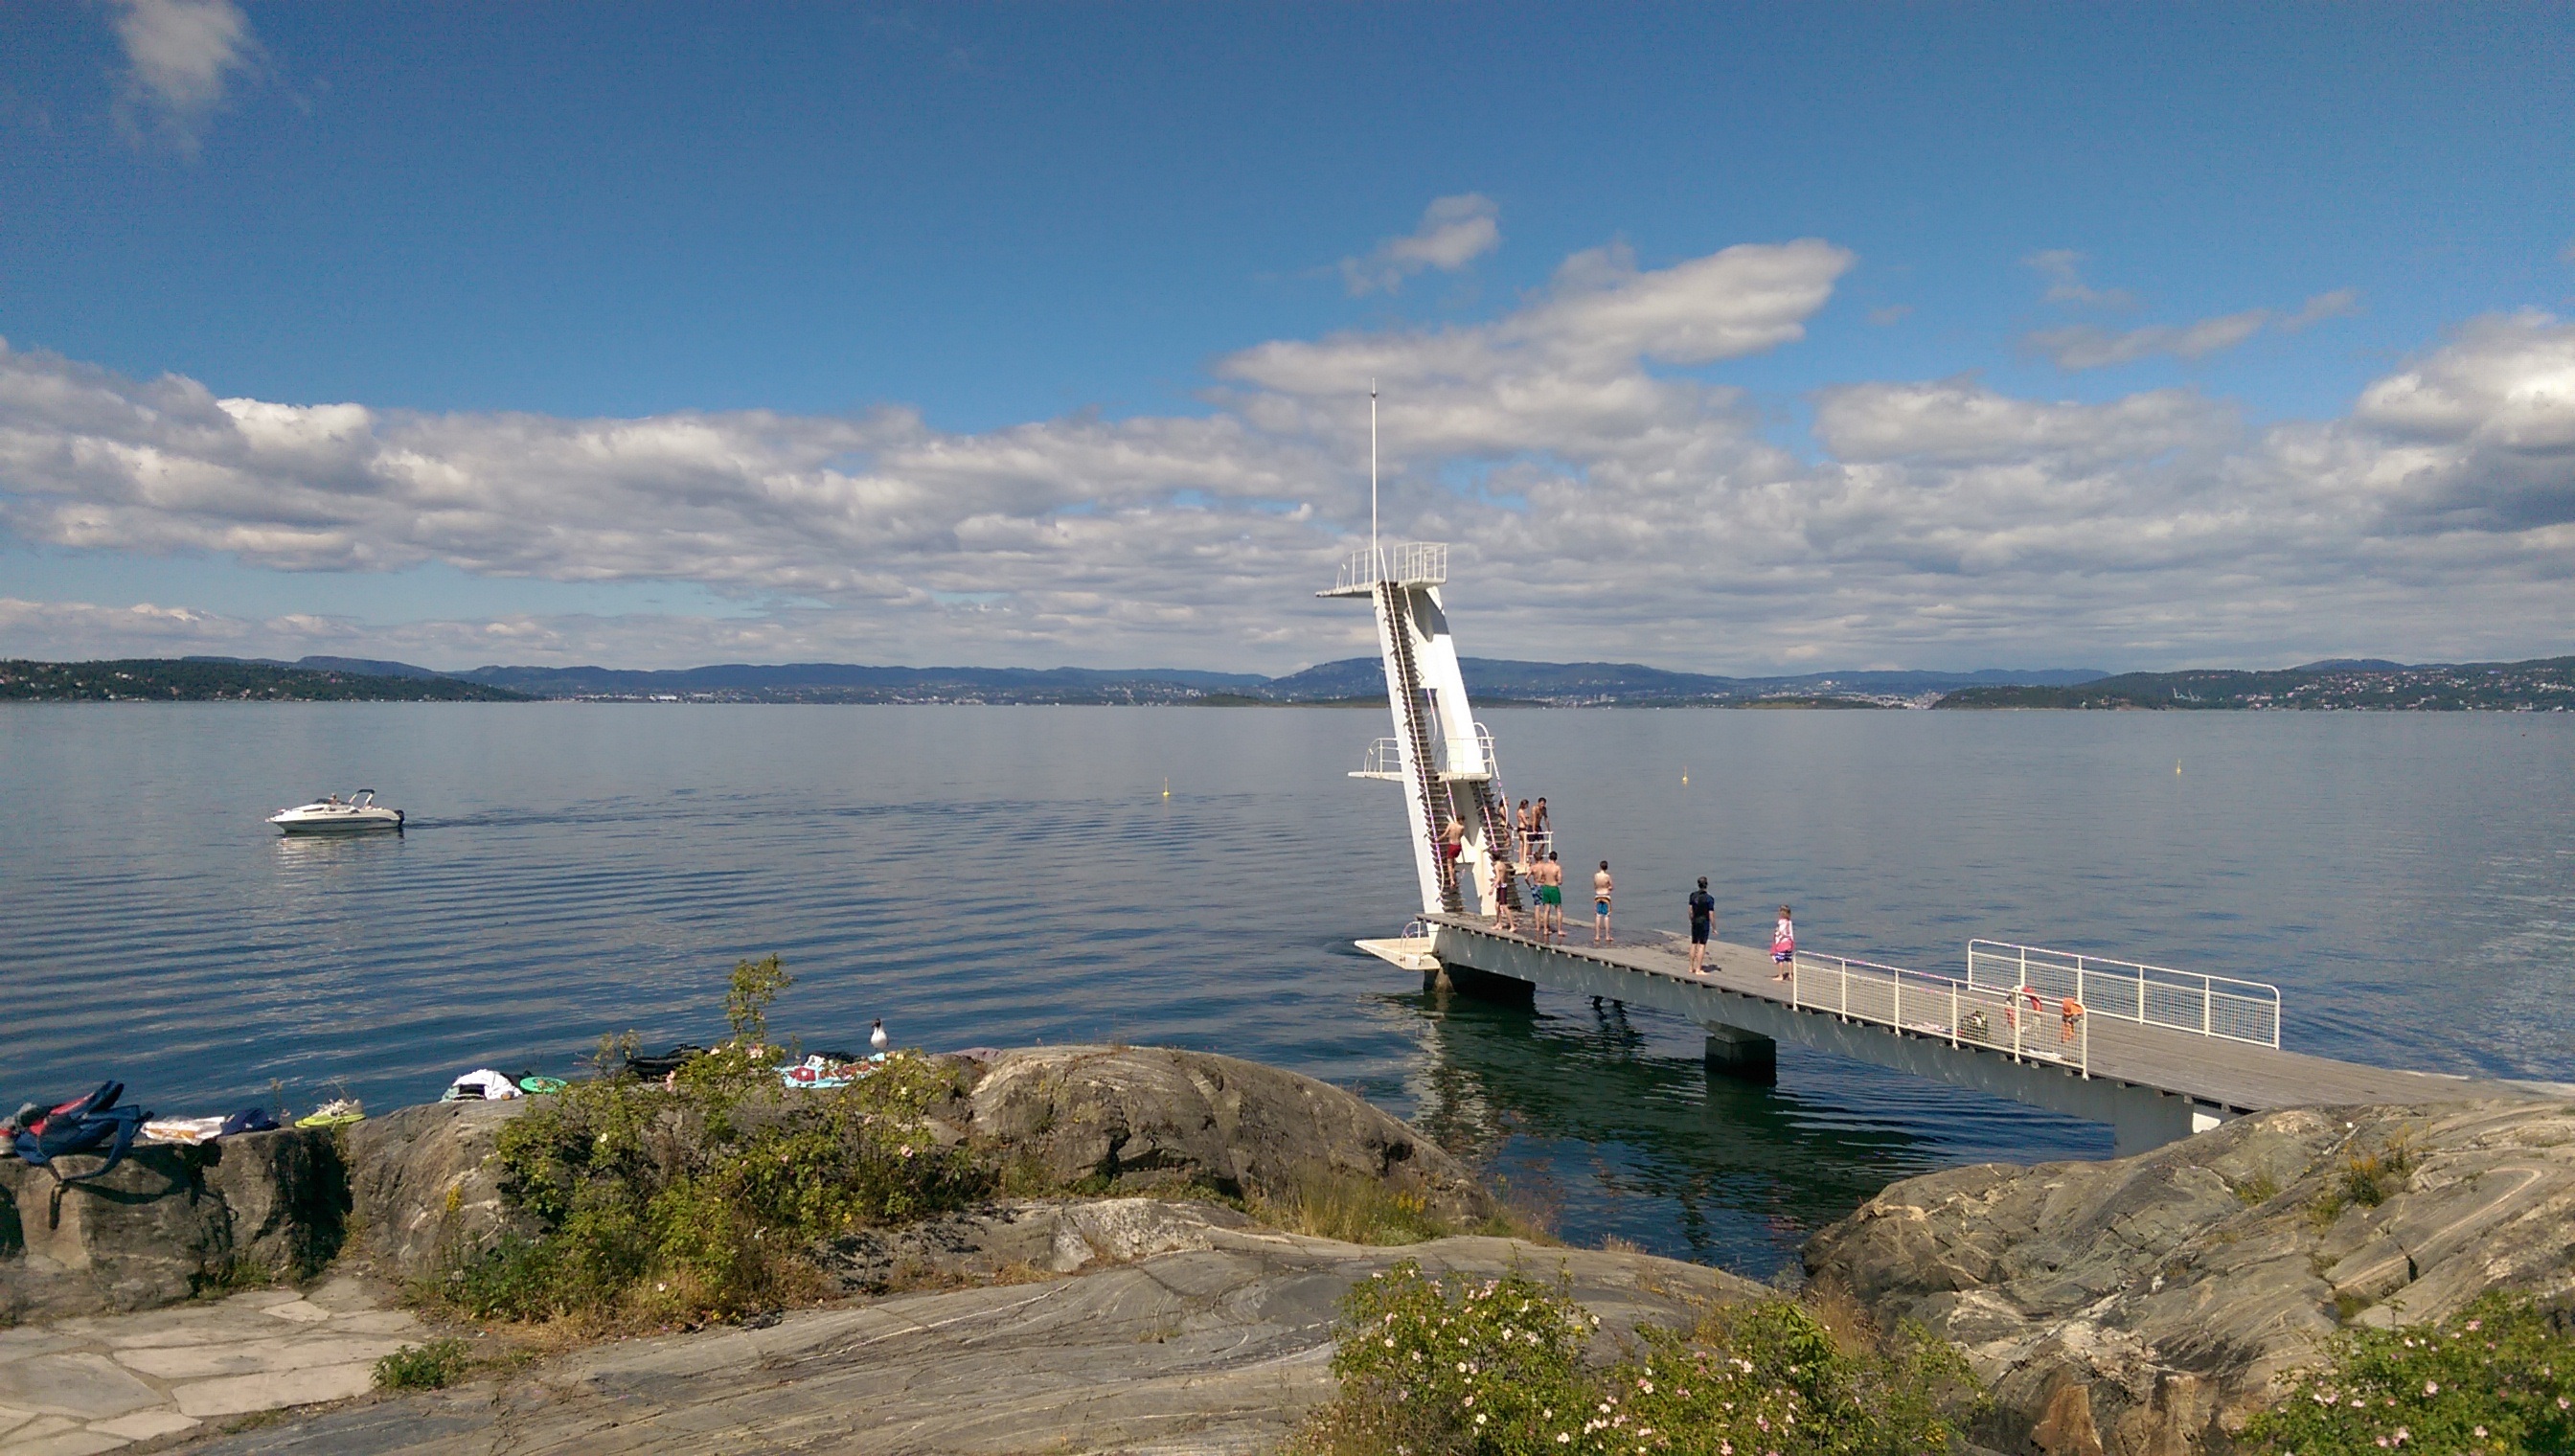
sea, coast, ocean, dock, boat, shore, lake, vacation, diving board, vehicle, bay, harbor, marina, reservoir, ferry, boats, channel, norway, oslo, bathing, ingierstrand, the oslo fjord